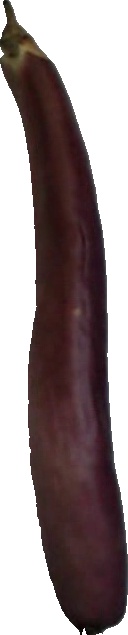
Label: eggplant_long_1